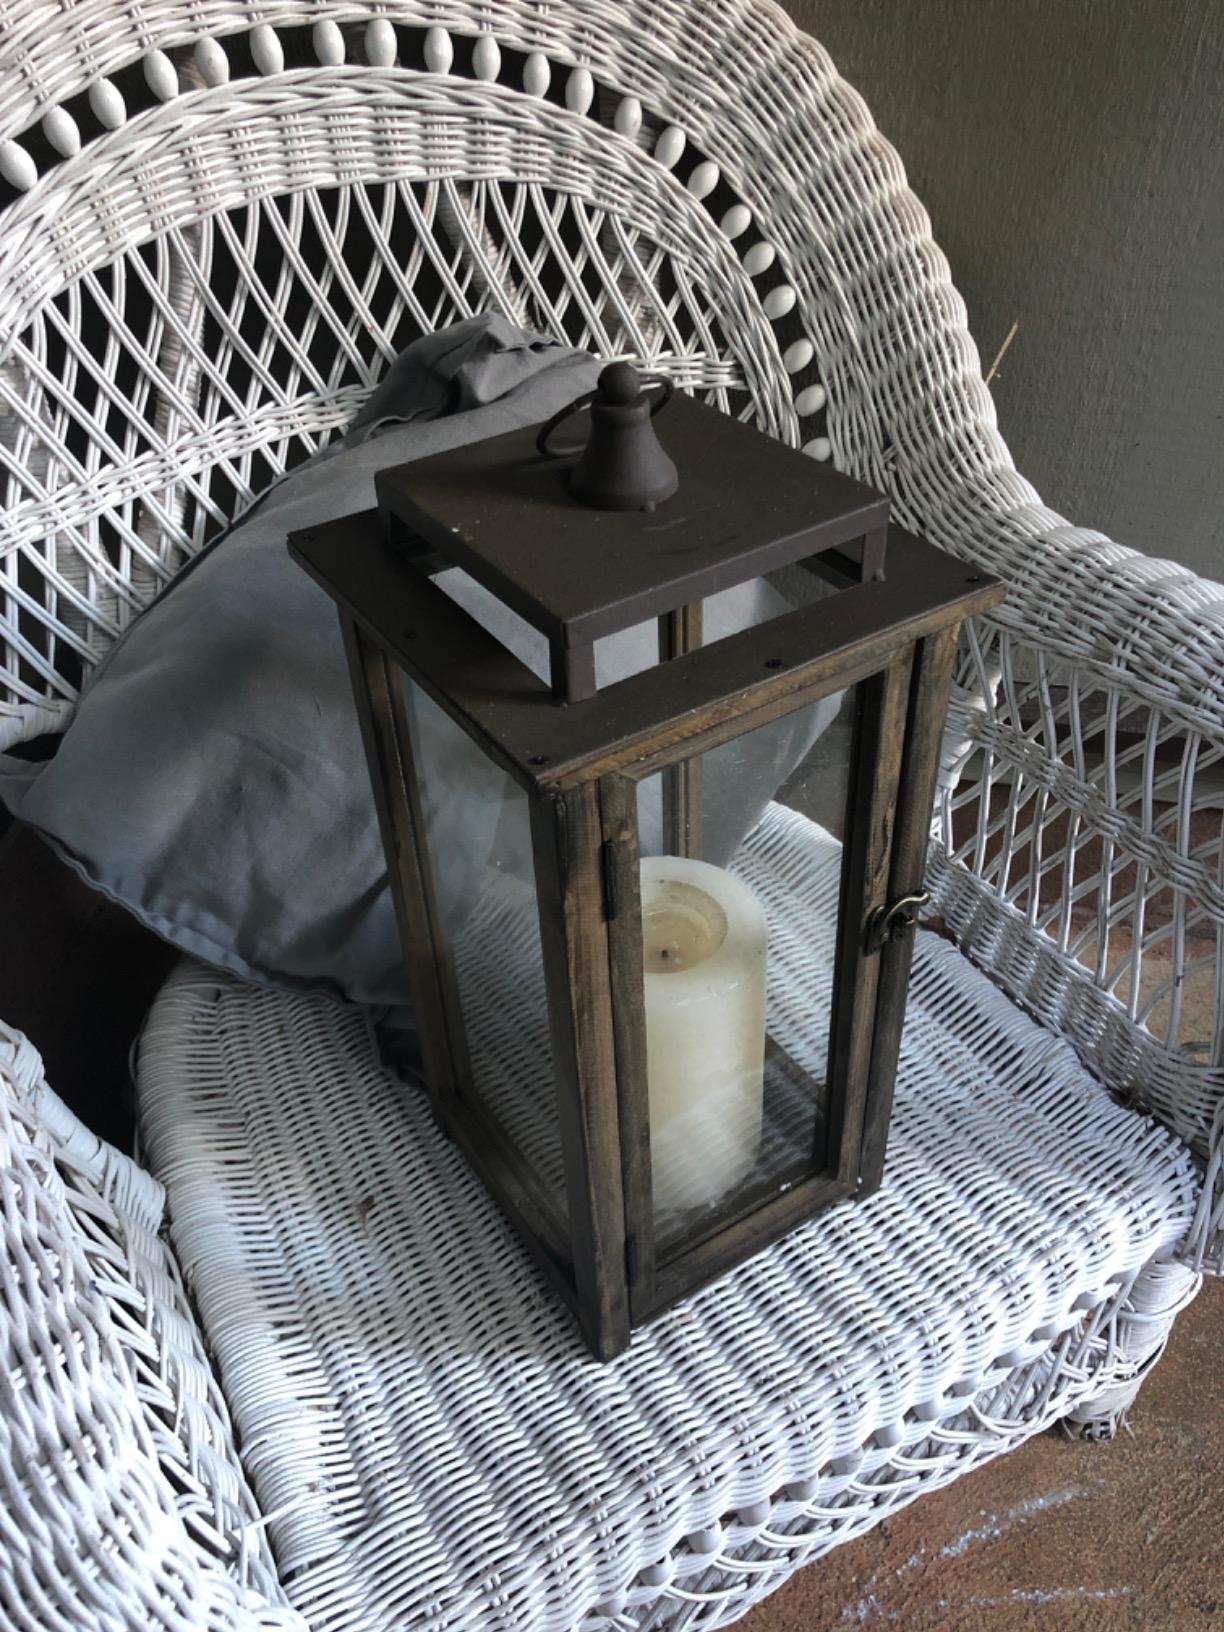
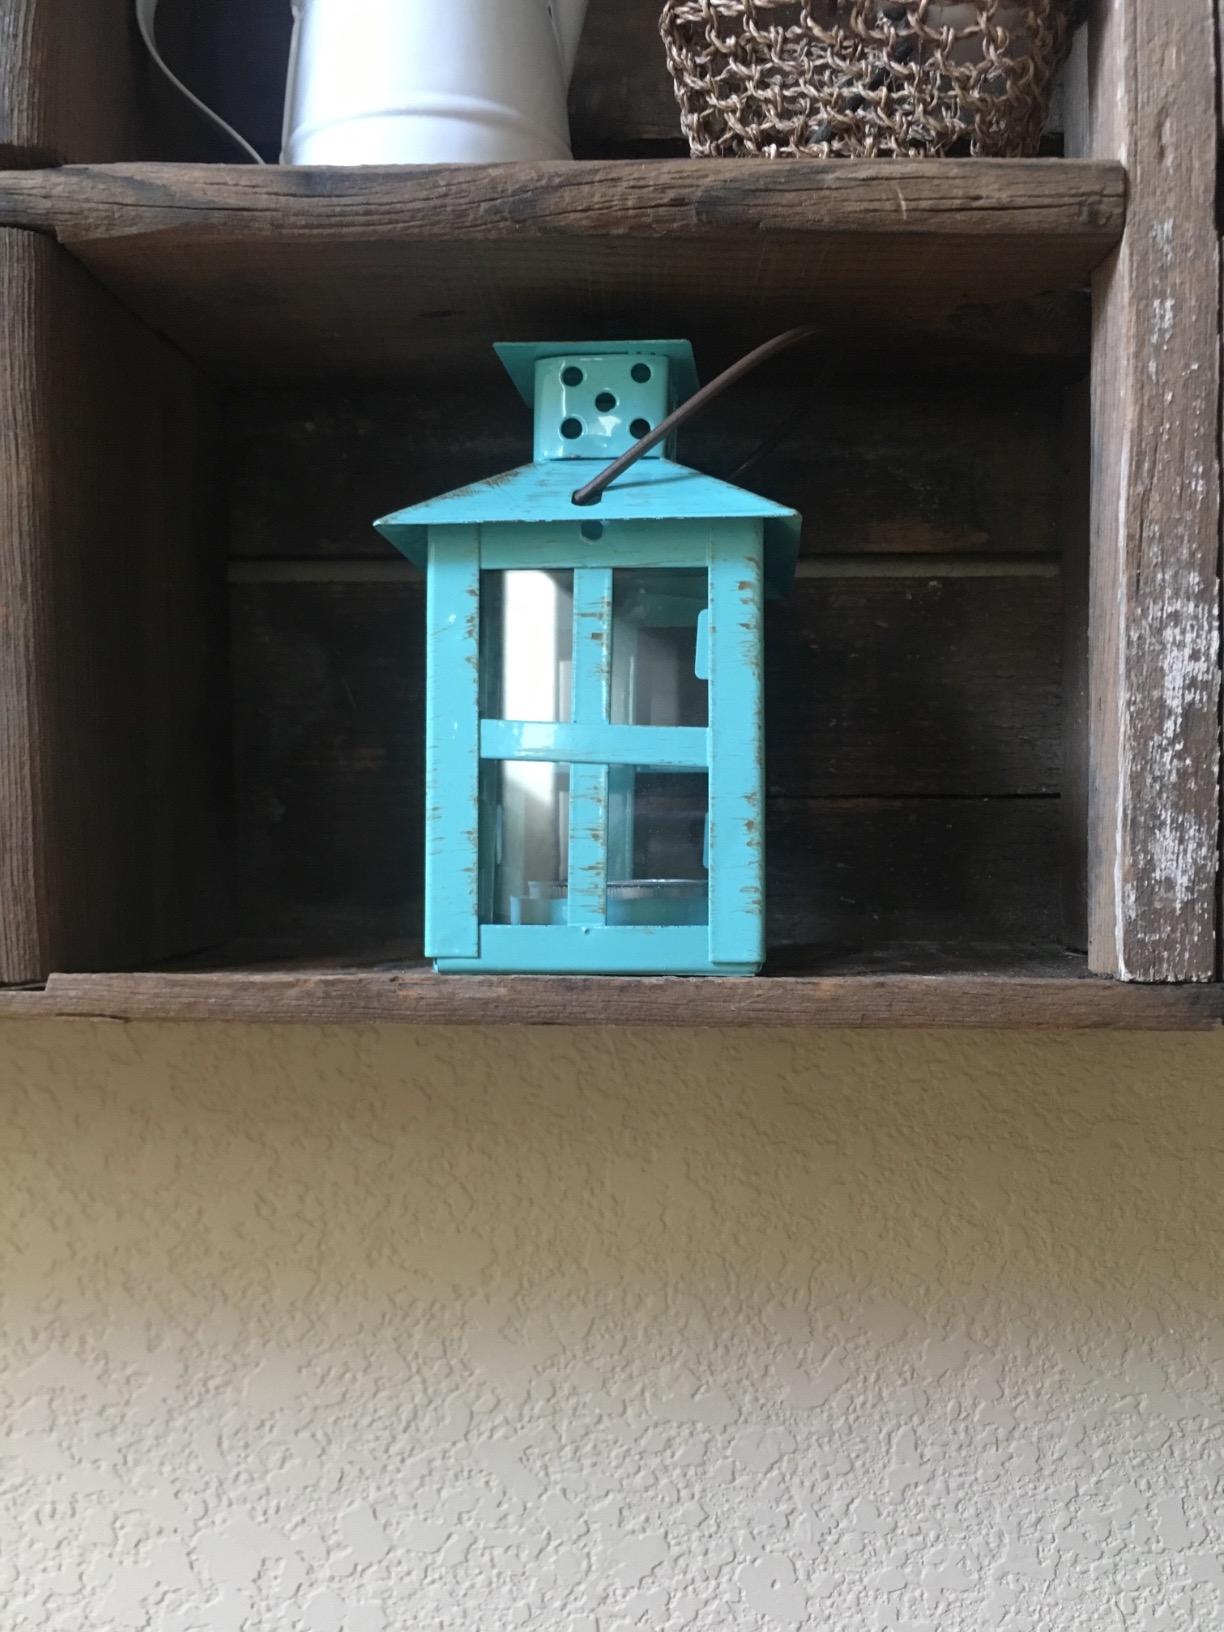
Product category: lantern
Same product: no